Mary West Niles

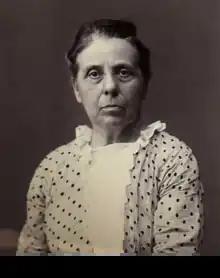
Mary West Niles: Evangelist, American, Medical Missionary (1854-1933)

Mary West Niles (1854 – 1933) was an American physician and missionary. Niles was the first woman missionary physician at the Canton Hospital and opened a school for the blind in China. Niles learned the Cantonese language so she could translate the English Braille system into Cantonese.